Enclave and exclave

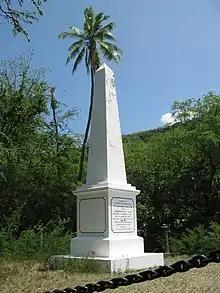
Land for the Captain Cook Monument was deeded outright to the British government by the independent nation of Hawaii in 1877.

One or more parcels/holdings of land in most countries is owned by other countries. Most instances are exempt from taxes. In the special case of embassies/consulates these enjoy special privileges driven by international consensus particularly the mutual wish to ensure free diplomatic missions, such as being exempt from major hindrances and host-country arrests in ordinary times on the premises. Most non-embassy lands in such ownership are also not enclaves as they fall legally short of "extraterritoriality", they are subject to alike court jurisdiction as before their grant/sale in most matters. Nonetheless, for a person's offence against the property itself, equally valid jurisdiction in criminal matters is more likely than elsewhere, assuming the perpetrator is found in the prosecuting authority's homeland. Devoid of permanent residents, formally defined new sovereignty is not warranted or asserted in the examples below. Nonetheless, minor laws, especially on flag flying, are sometimes relaxed to accommodate the needs of the accommodated nation's monument.